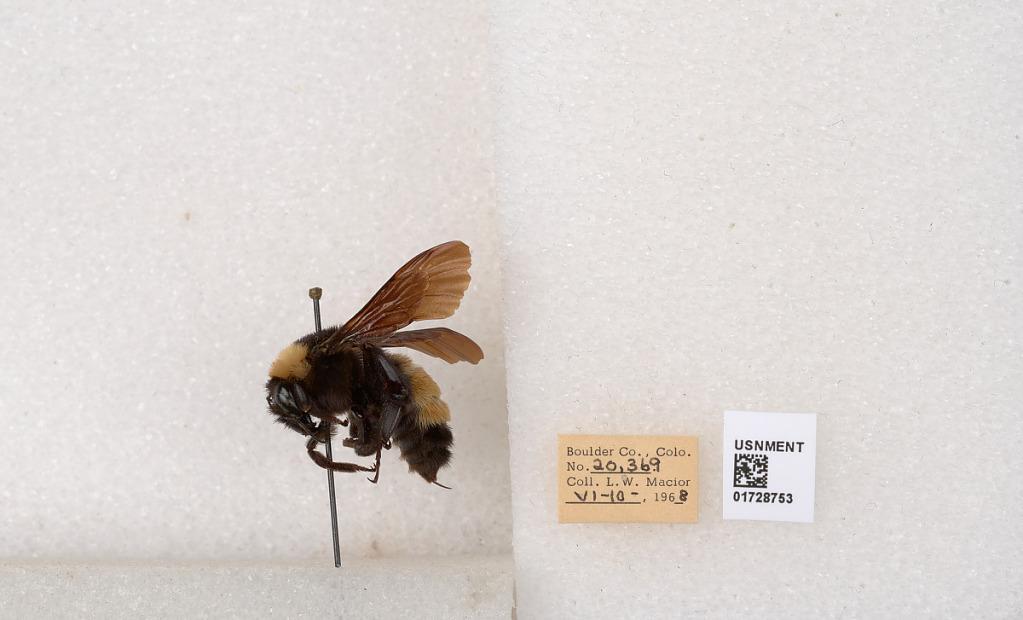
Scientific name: Bombus (Bombus) nevadensis auricormus
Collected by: L. Macior
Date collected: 1968-6-10
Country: United States
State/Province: Colorado
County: Boulder
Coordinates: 40.0925, -105.358